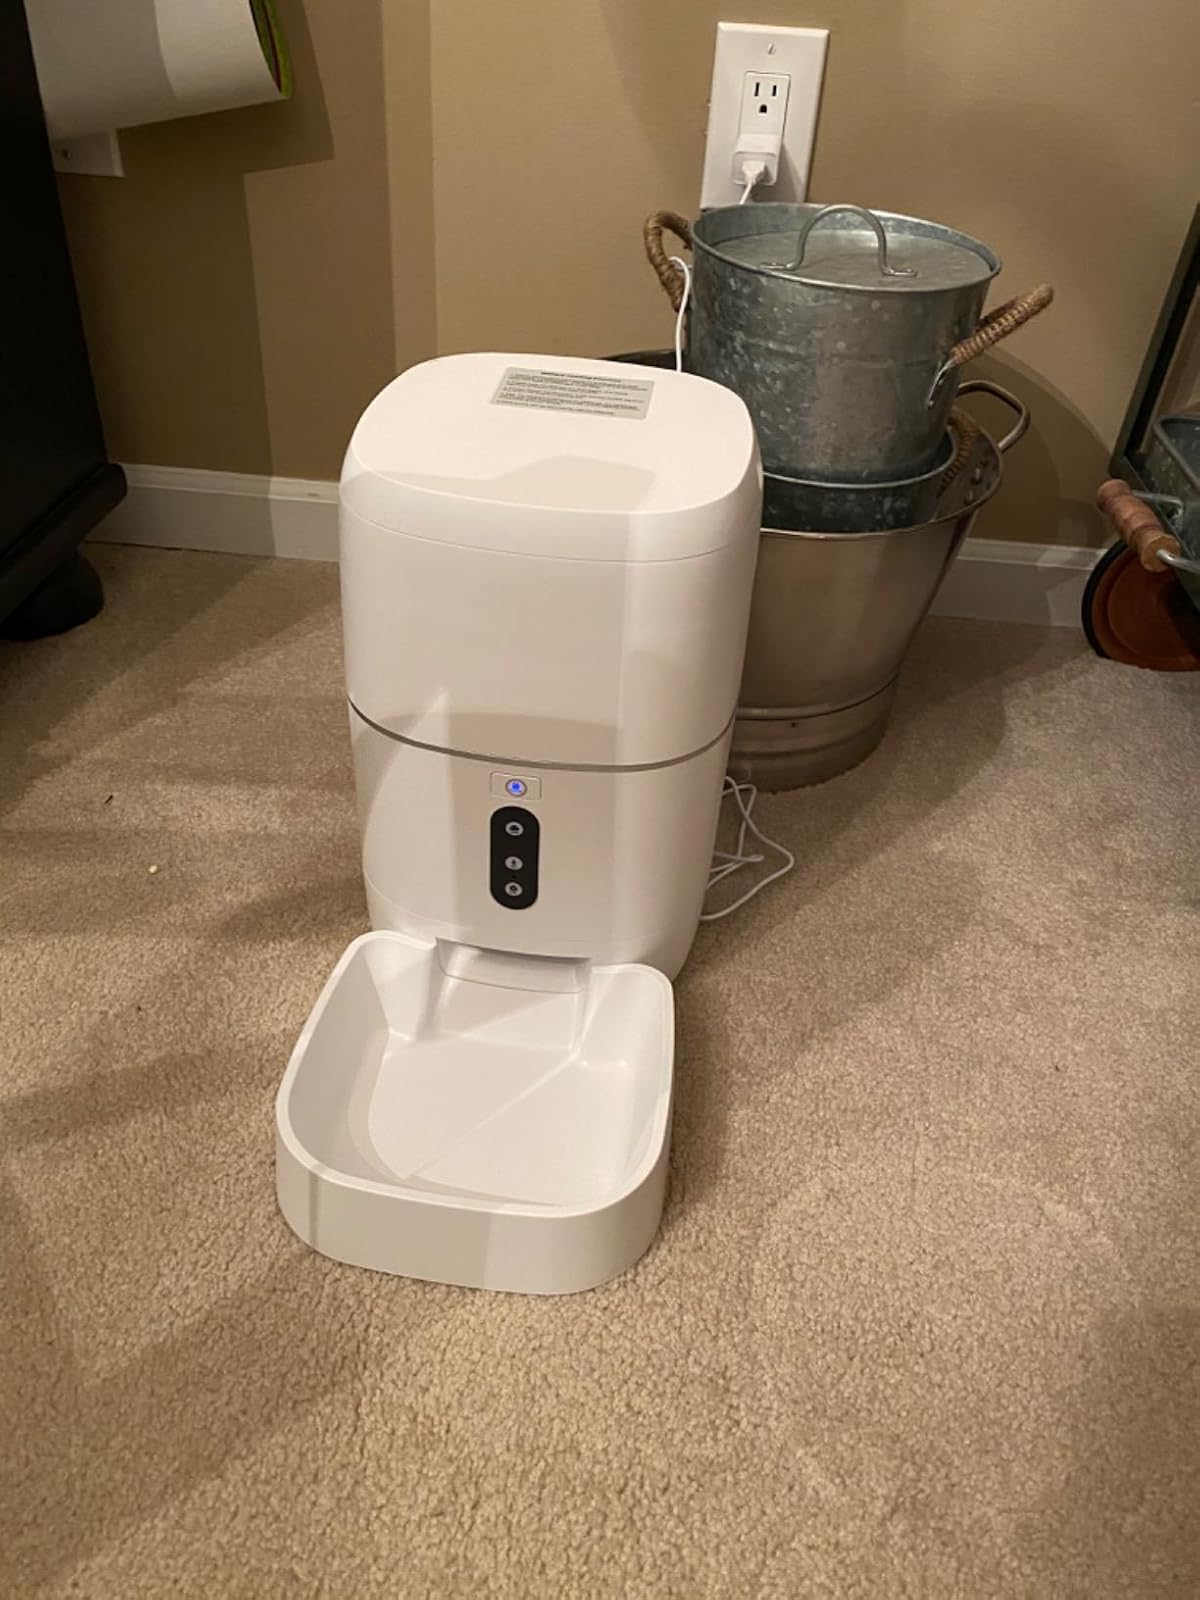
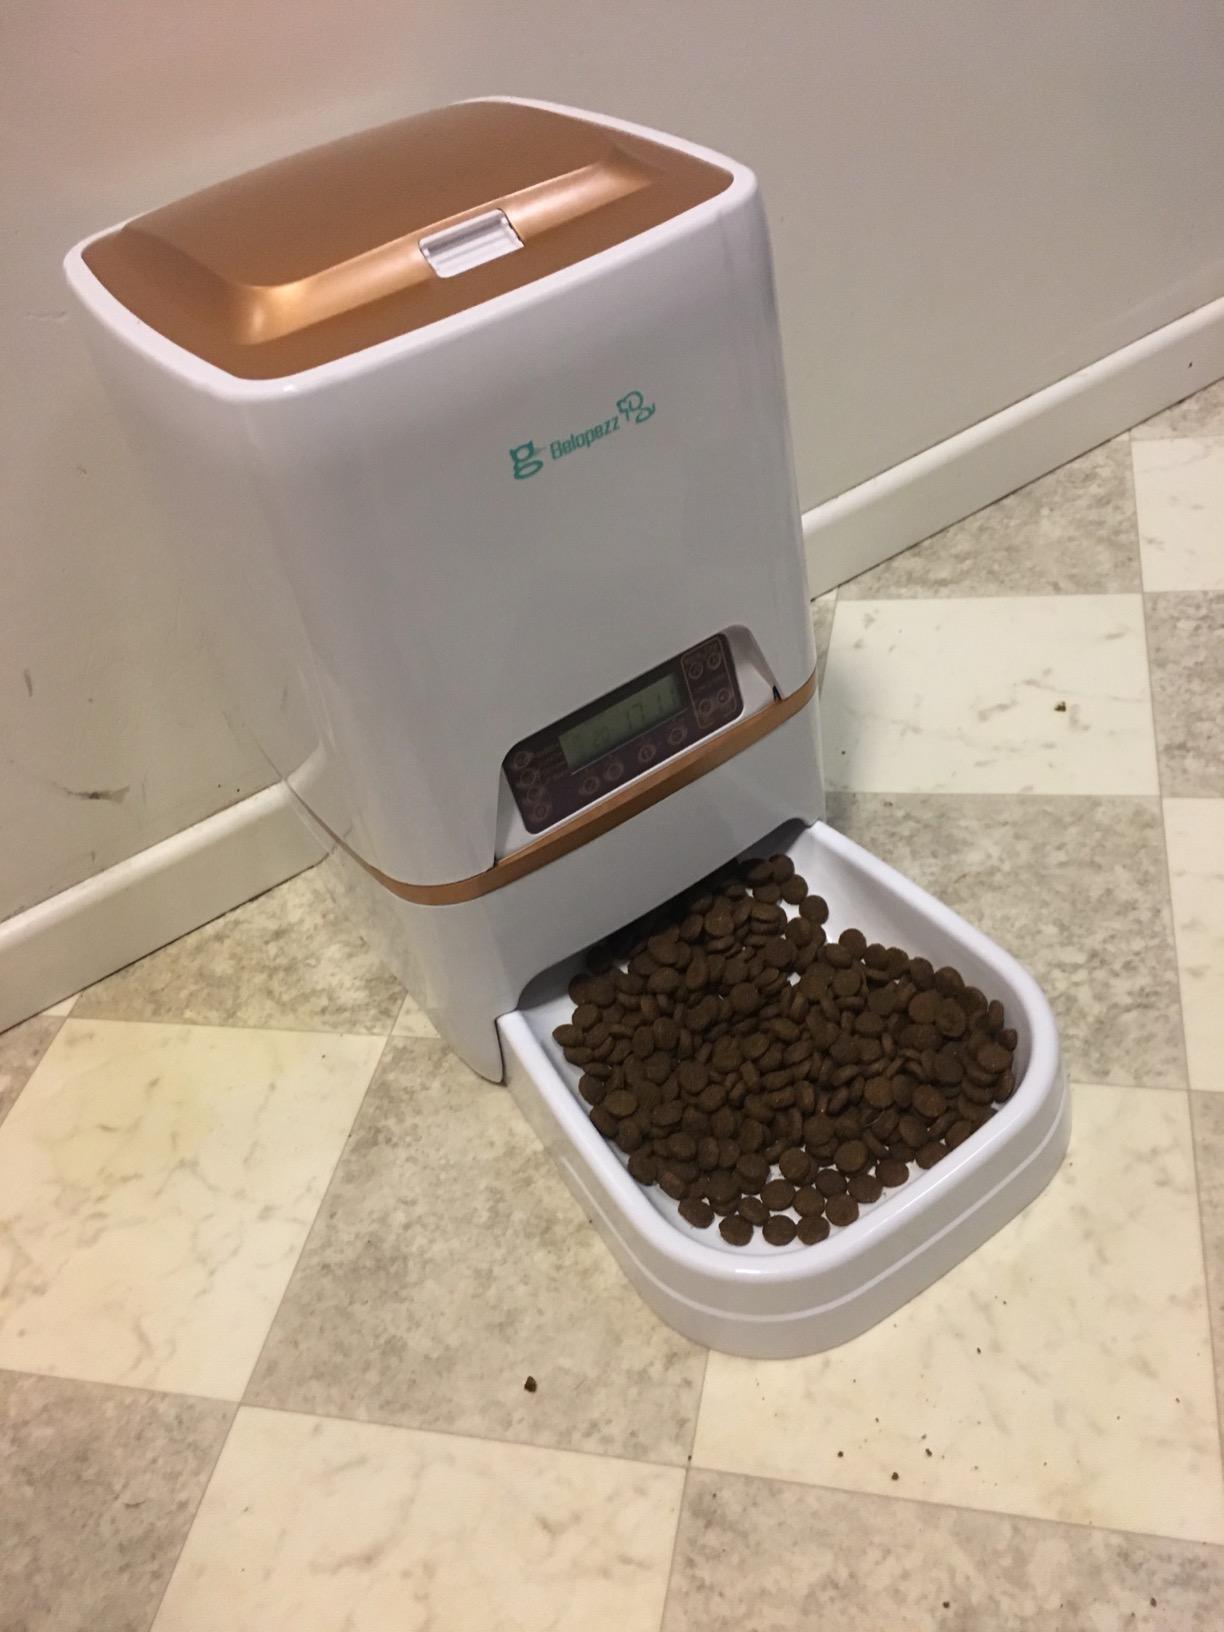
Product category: items_feeder
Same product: no